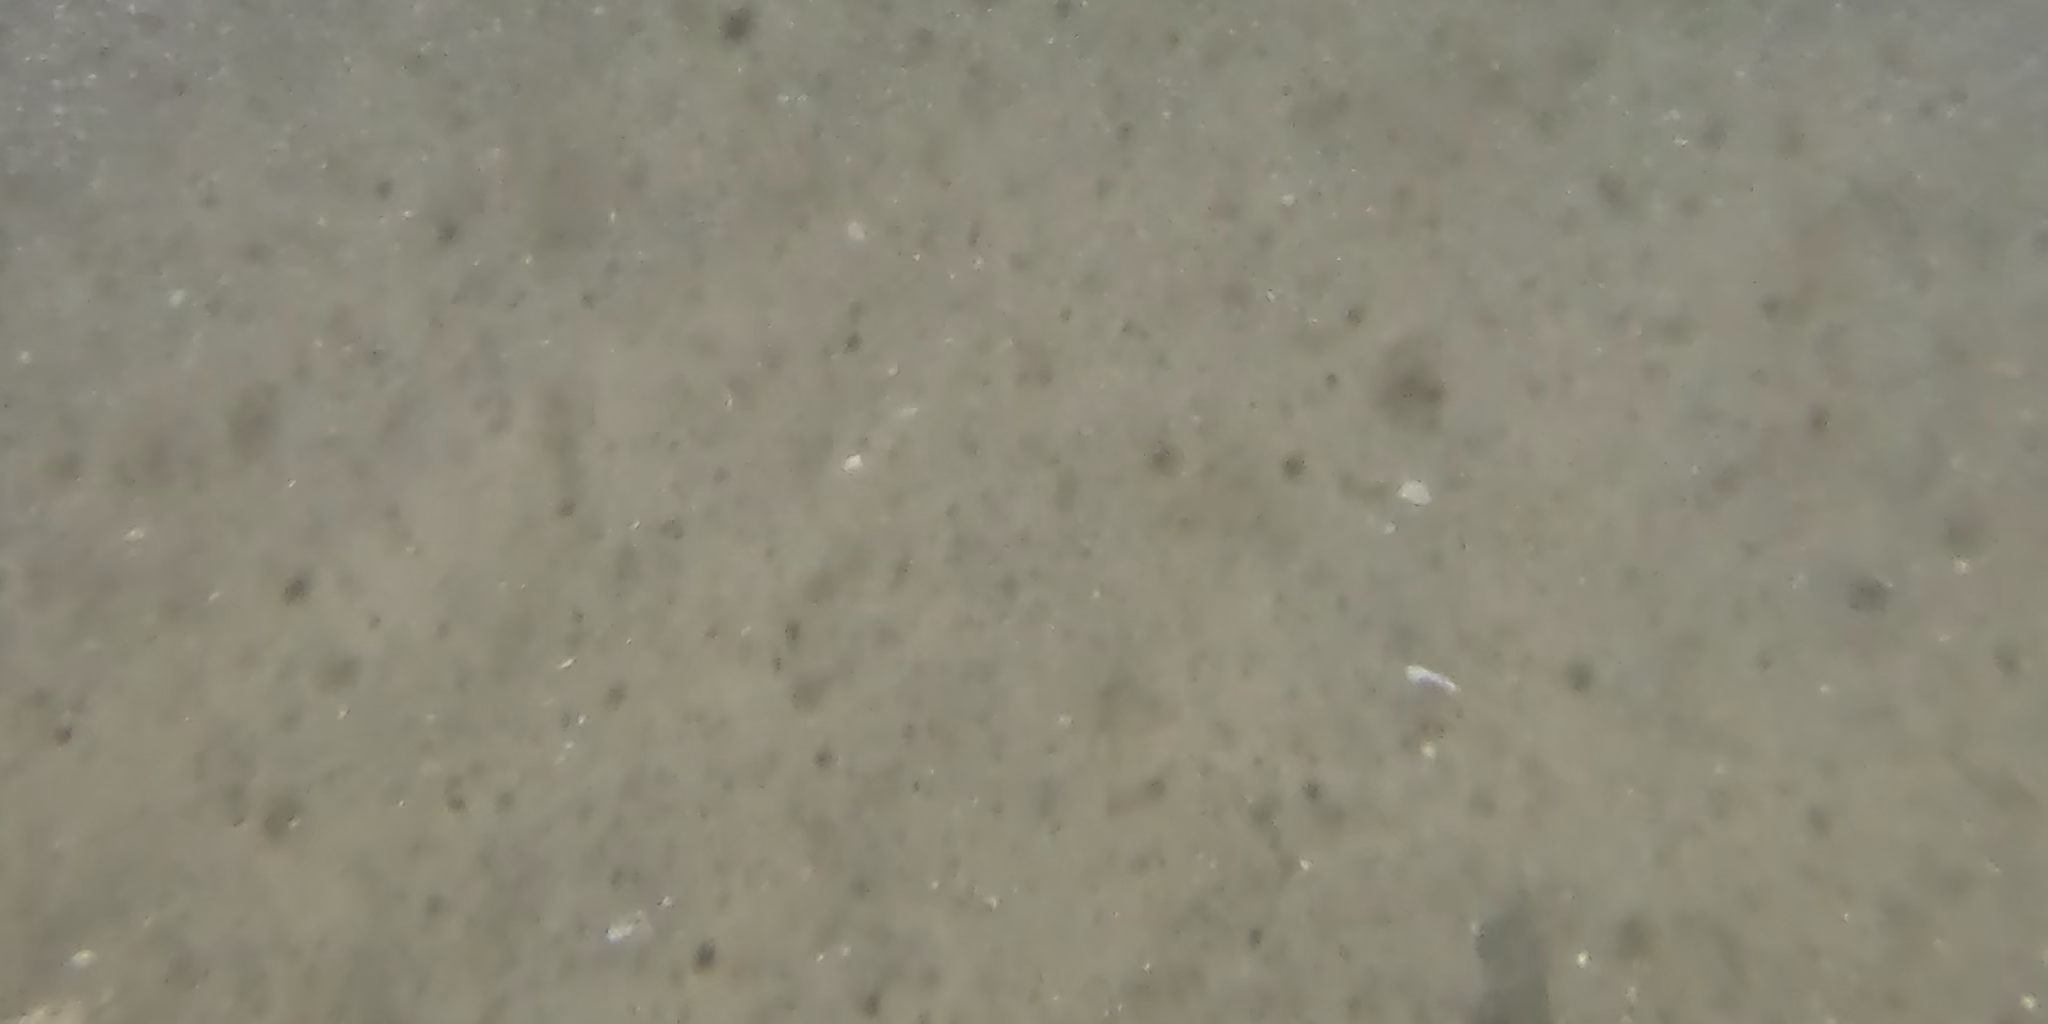
Seabed habitat: sand